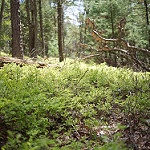
Label: forest